Stopford Brooke (chaplain)

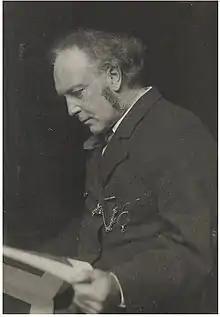
Stopford Brooke, c. 1890

Stopford Augustus Brooke (14 November 1832 – 18 March 1916) was an Irish churchman, royal chaplain and writer.